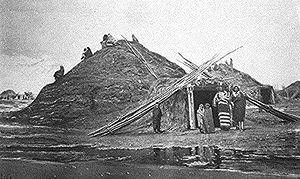
Les Pawnees sont un peuple amérindien du Nebraska et du Kansas. Au sein des États-Unis, ils constituent l'entité fédéralement reconnue de la Nation pawnee de l'Oklahoma. Historiquement, ils vivaient dans le Nebraska et au Kansas.